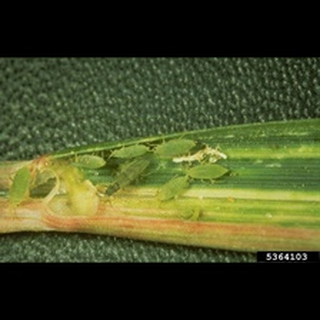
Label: wheat_aphid